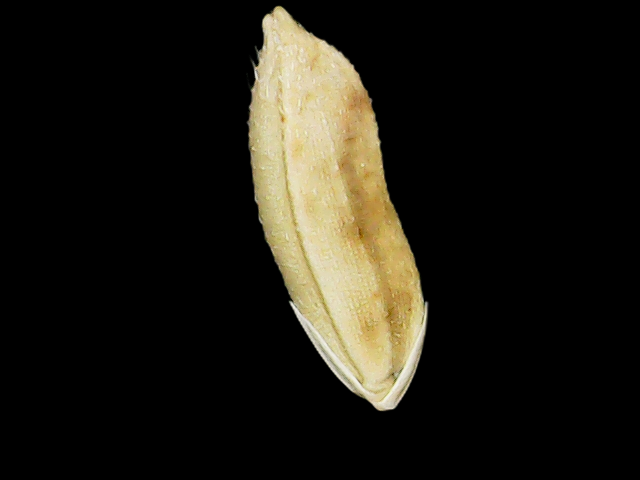
Rice variety: Bd51